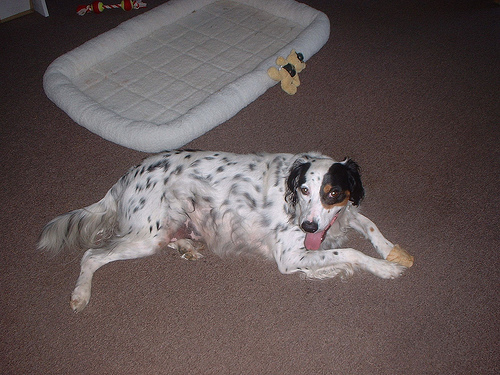
Animal: dog
Breed: english_setter